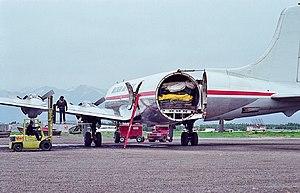
Northern Air Cargo est une Compagnie aérienne cargo Américaine basée à Anchorage, Alaska, aux États-Unis. Elle opère à travers l'Alaska, le Canada et les États-Unis, depuis l'Aéroport international d'Anchorage Ted-Stevens, et dispose d'un hub à l'Aéroport international de Fairbanks.